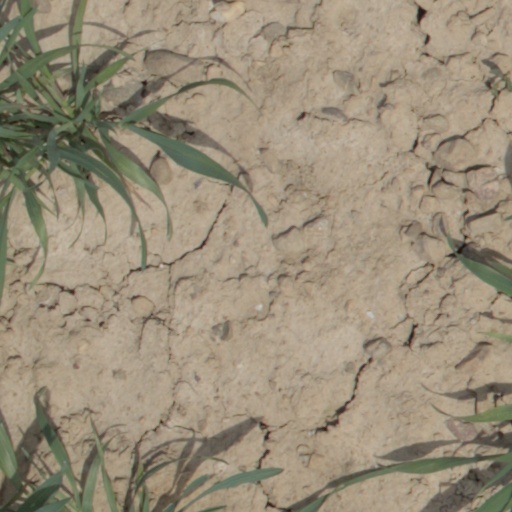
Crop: wheat